Robert H. Quinn

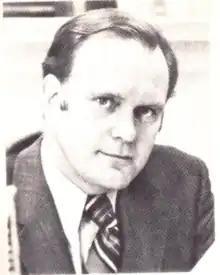
Quinn,

Robert Henry Quinn (January 30, 1928 – January 12, 2014) was an American attorney and politician in the state of Massachusetts.